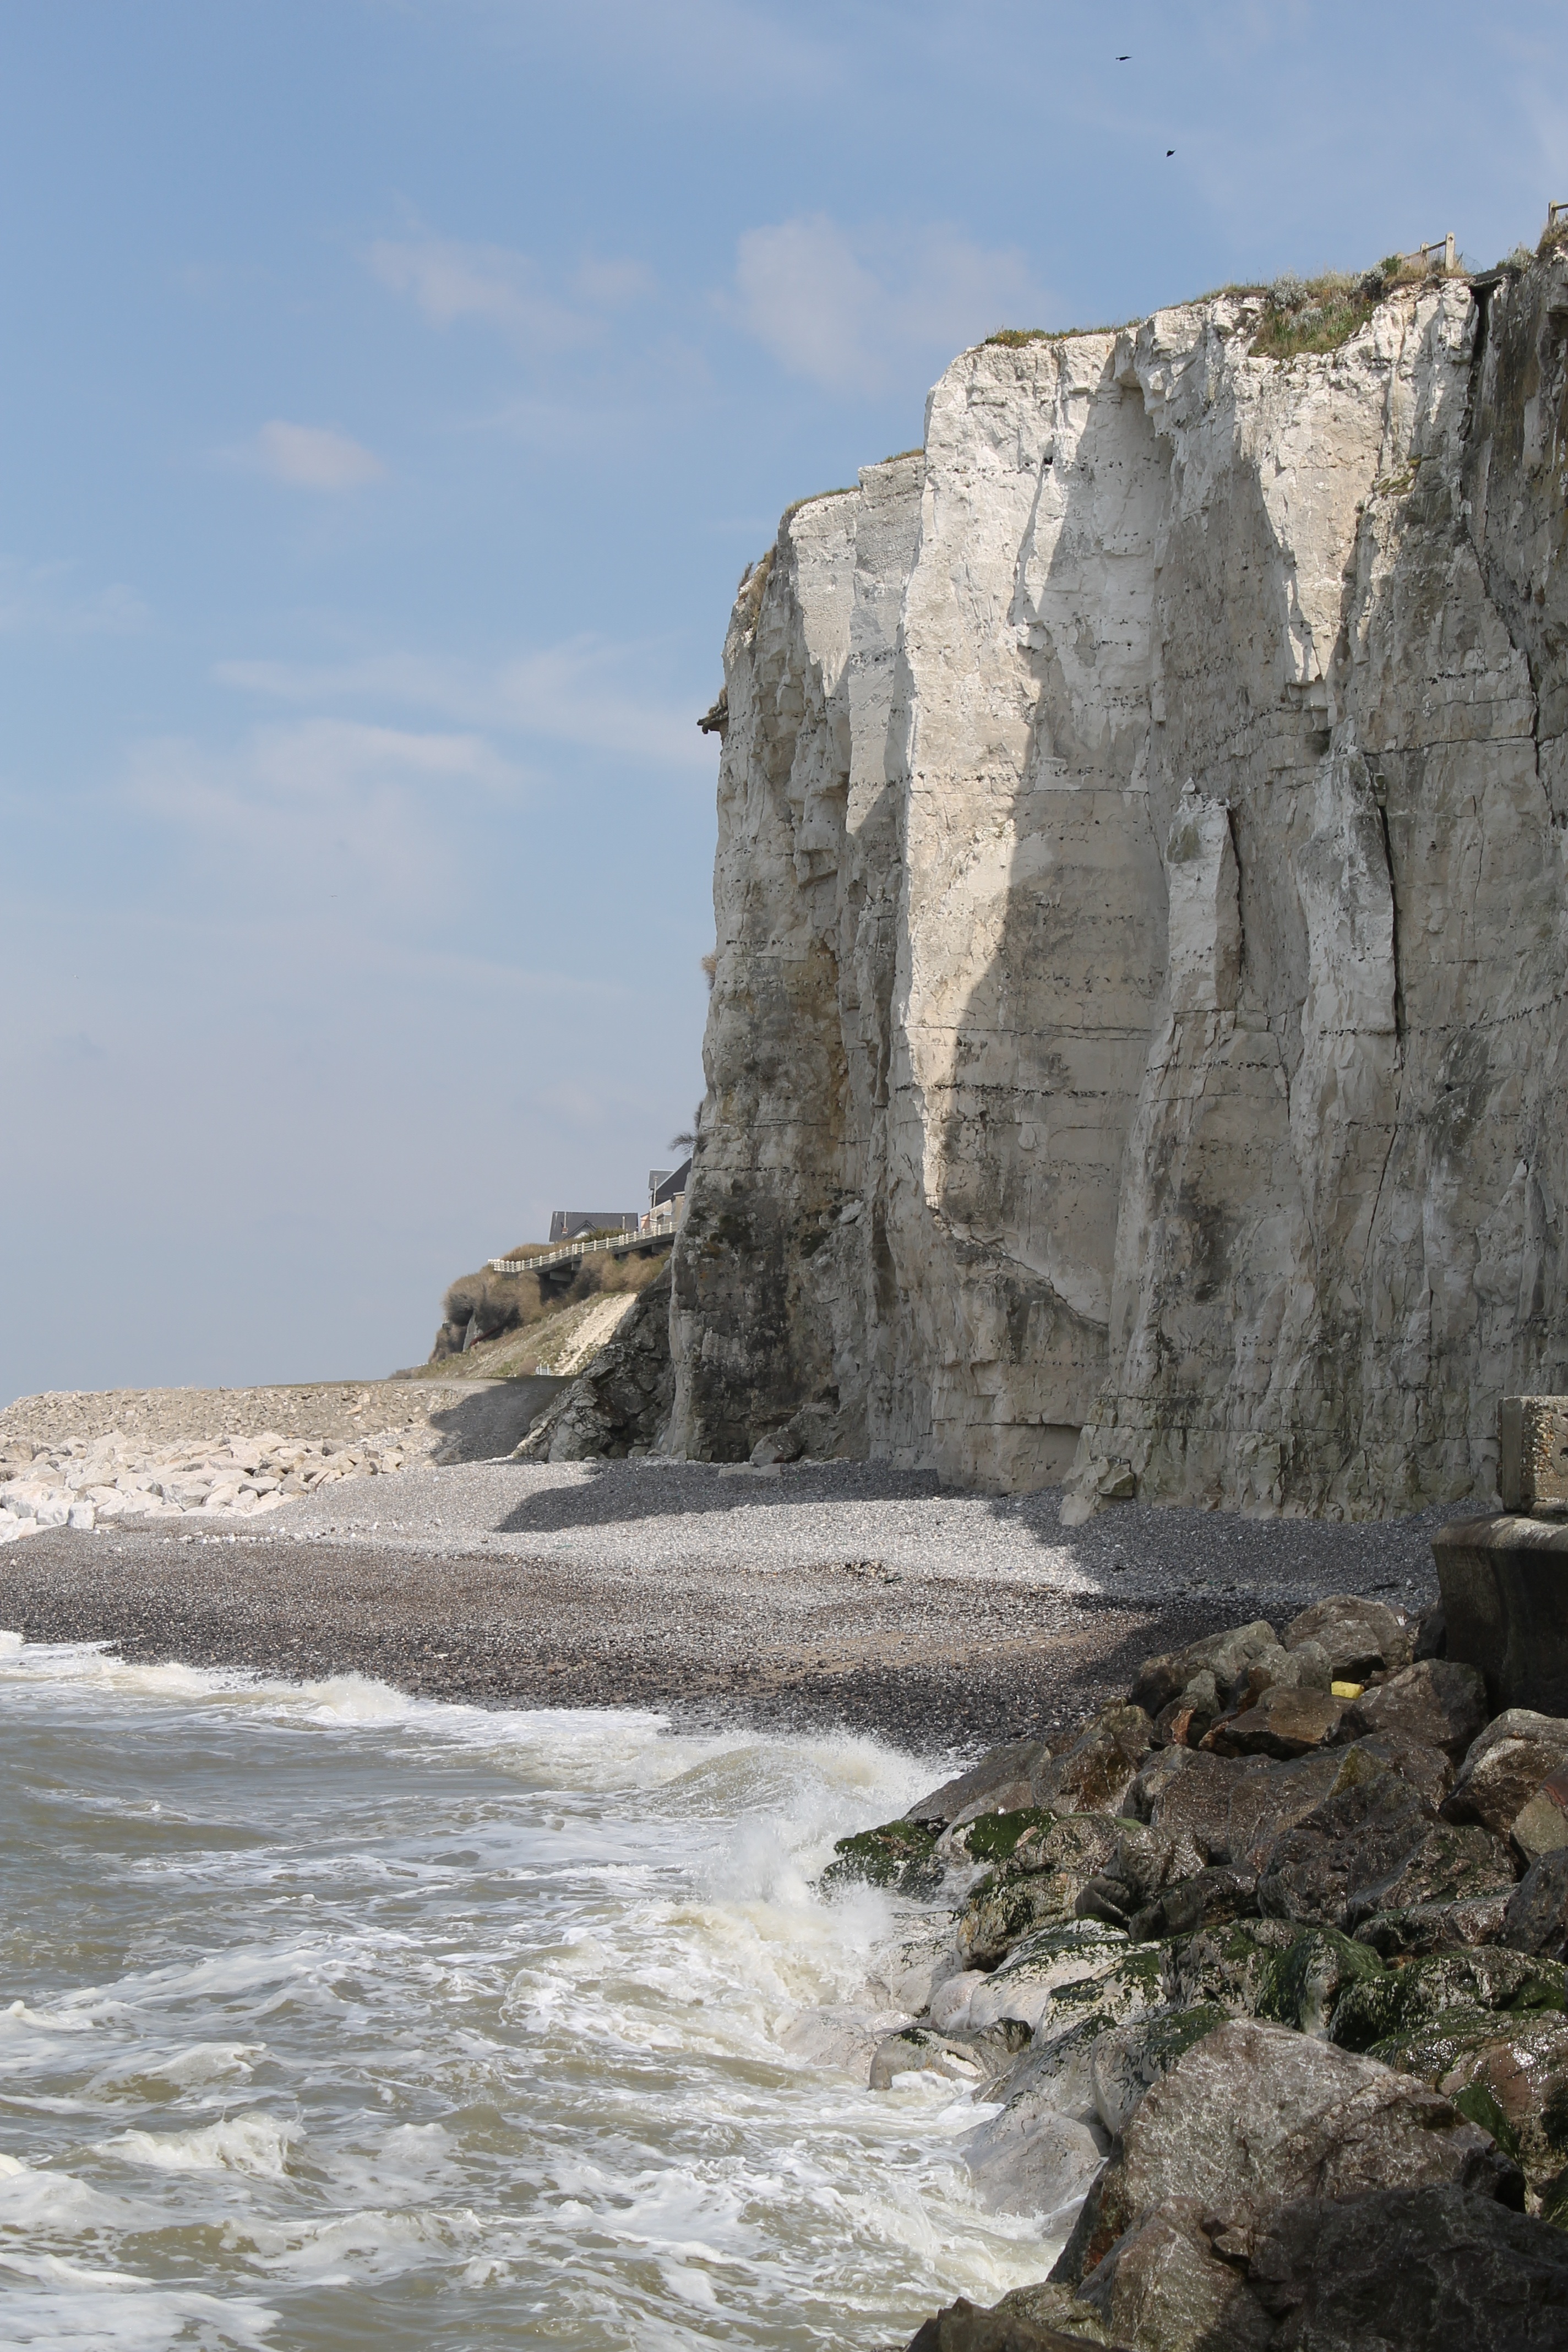
landscape, sea, coast, nature, rock, ocean, formation, cliff, terrain, material, geology, cliffs, normandy, cape, ault, landform